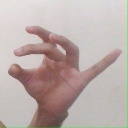
अक्षर: ओ